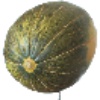
Label: melon_piel_de_sapo